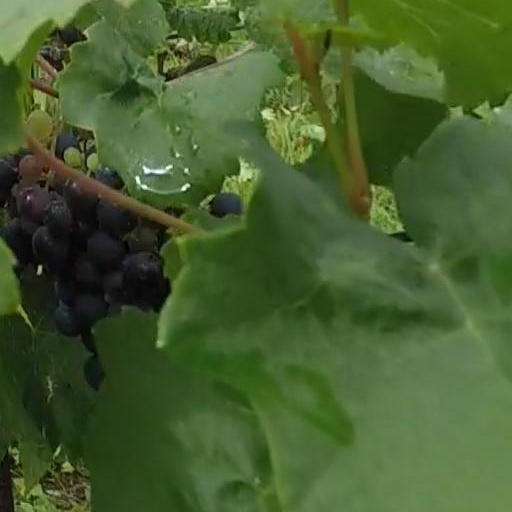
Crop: grape